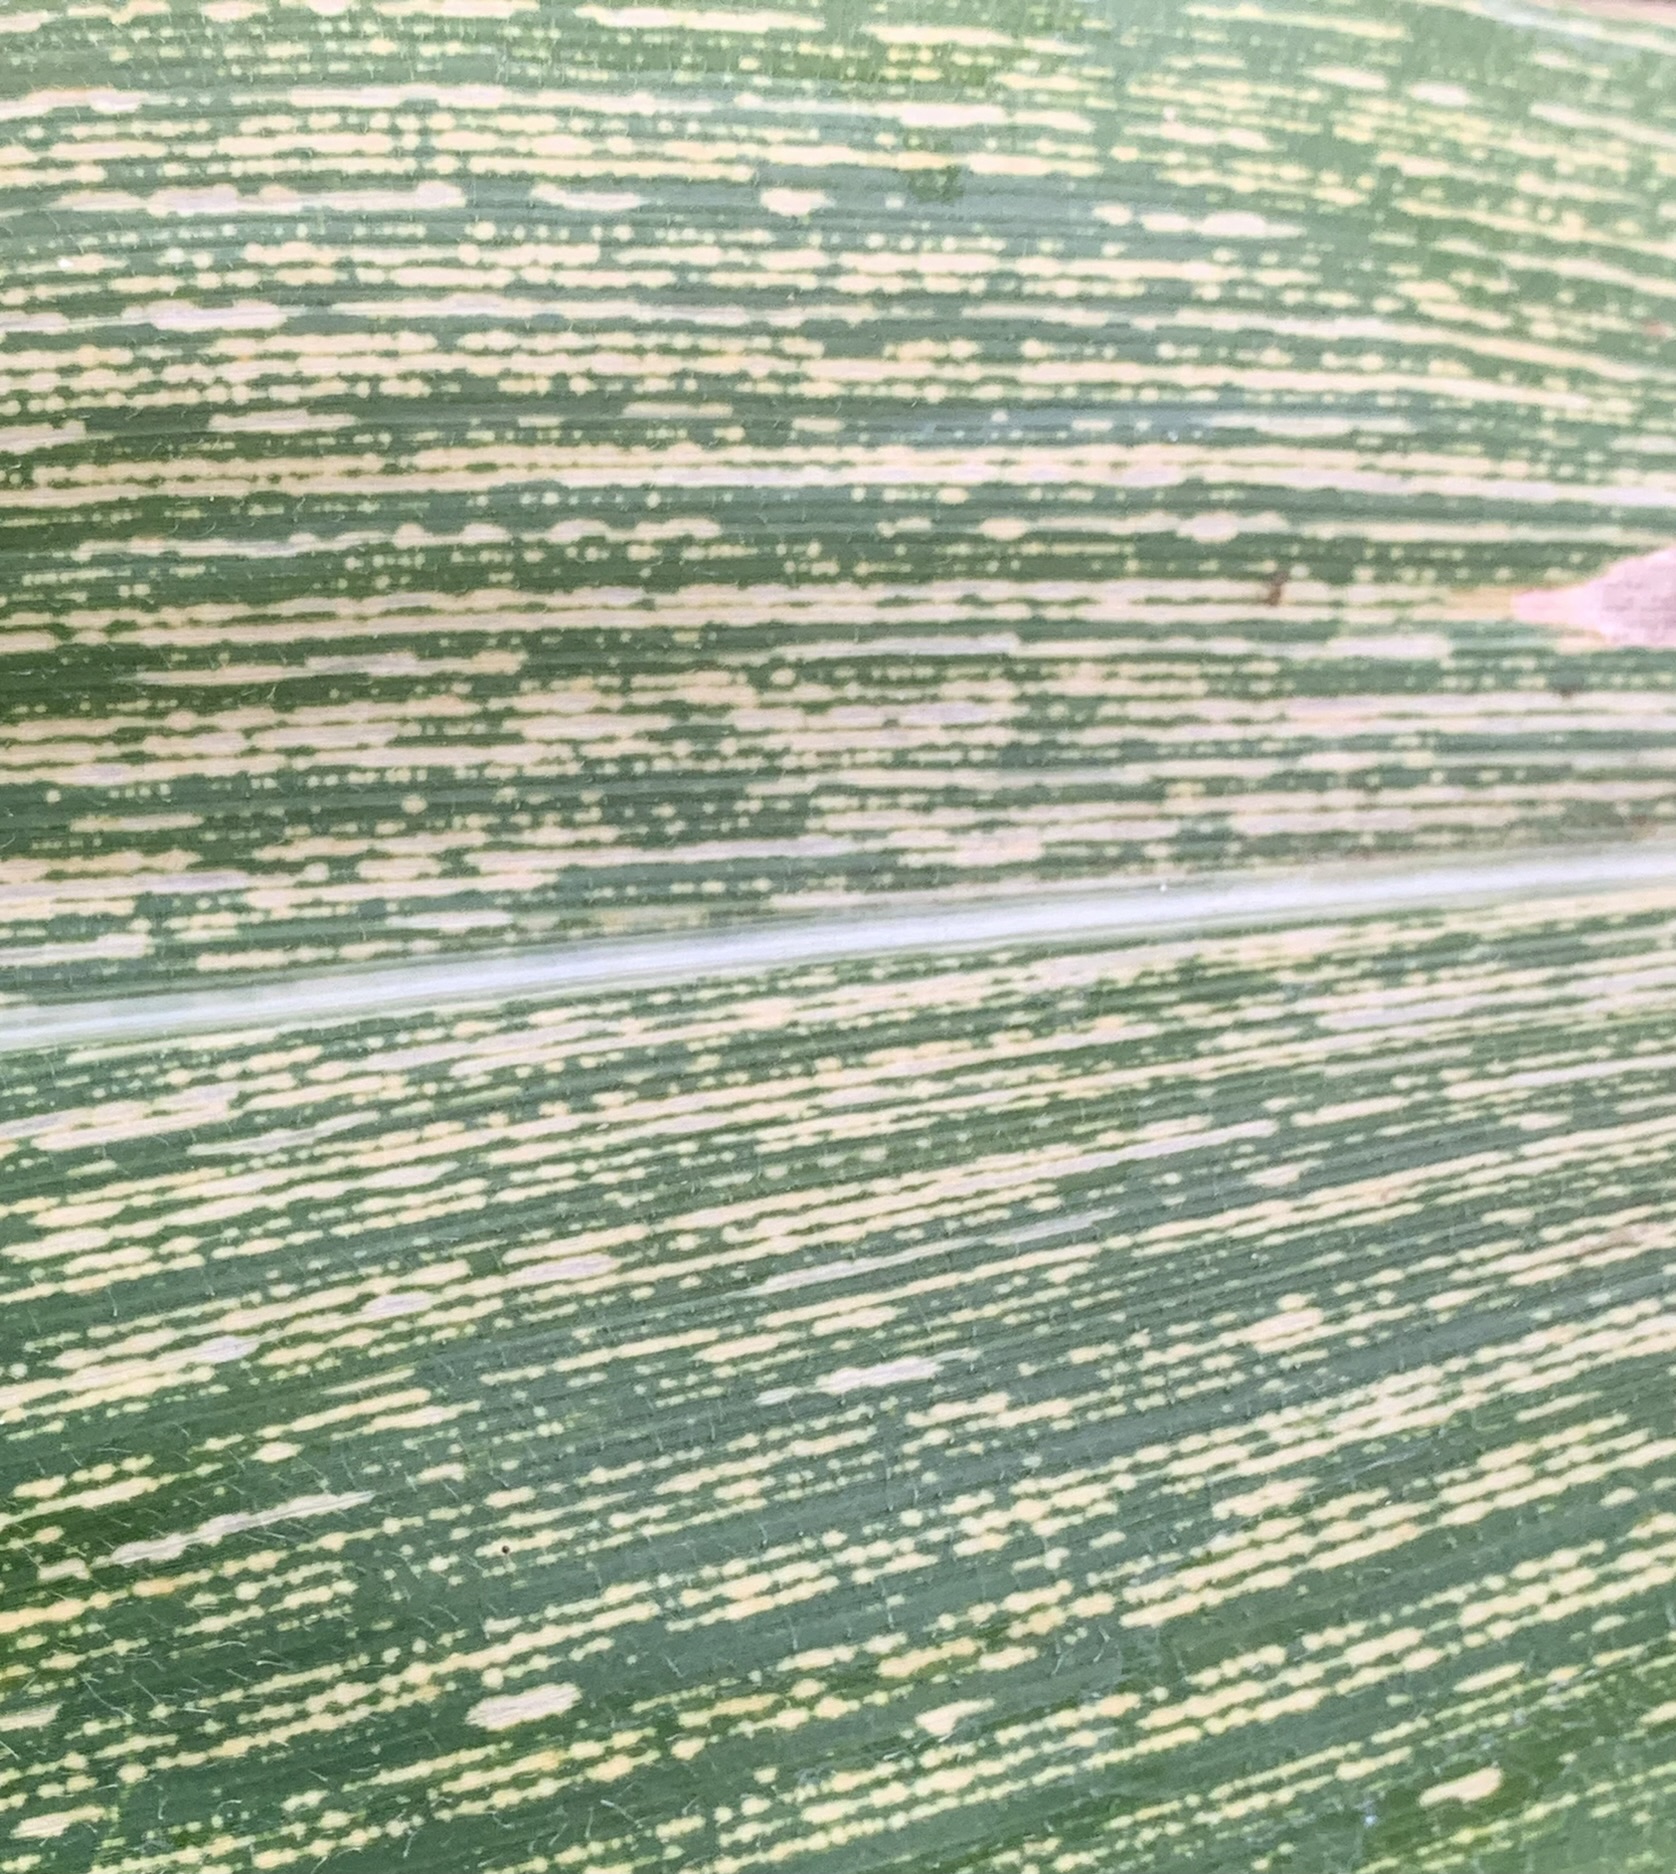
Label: MSV